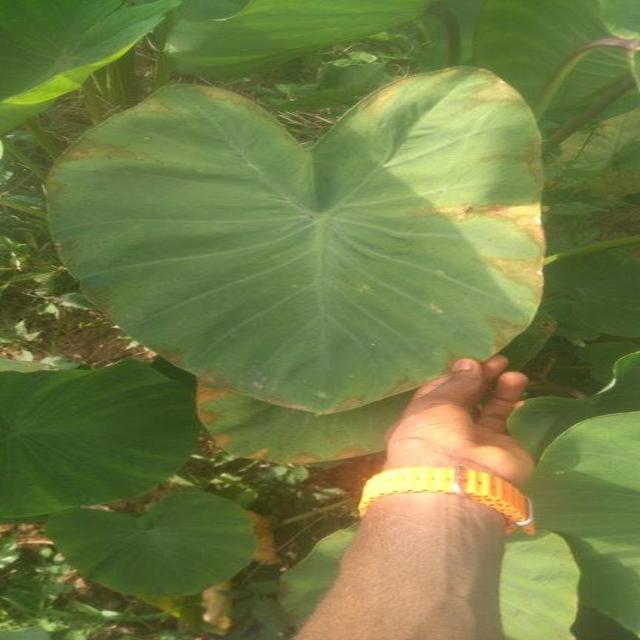
Label: Mid_Blight